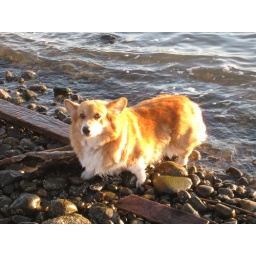
this dude was totally unfazed by the challenge of walking on a rocky beach with tiny legs.